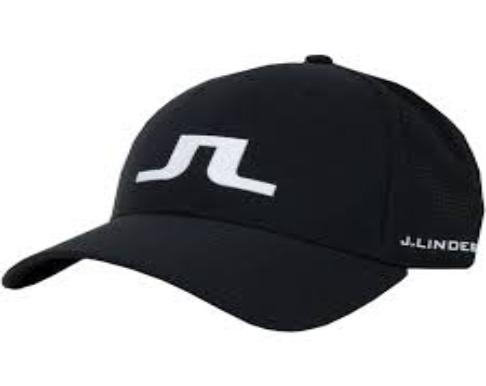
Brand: jlindeberg-2
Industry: Clothes